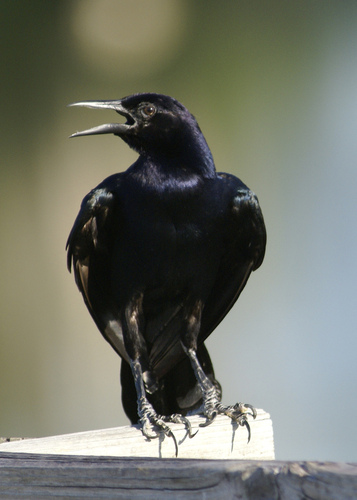
the bird has sharp and pointed beak, the body is fully covered in black.
a large bird with a black overall and a pointy long bill with black foot and tarsusan all midnight black bird with a long beak and long claws on its feet.
this bird is black with a long and sharp beak and feet that resemble talons.
this bird's body, wings, and head are all black and has some white on its feet.
this bird has wings that are black and has a long bill
this bird is a solid, shiny black color.
this bird is entirely black with unusually articulated talons.
this bird is completely black with long legs and a long beak.
this bird has wings that are black and has a long bill
Species: Boat Tailed Grackle